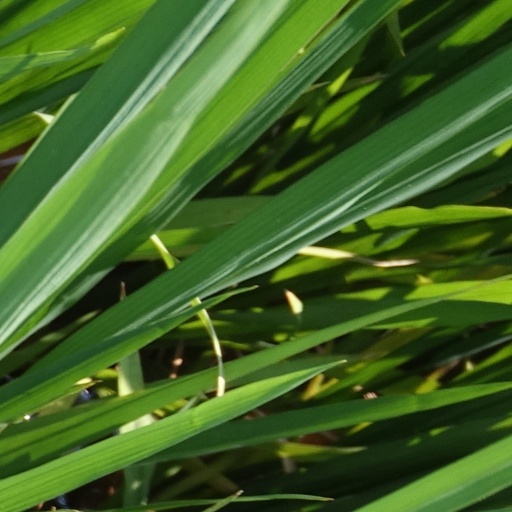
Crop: rice